Native American weaponry

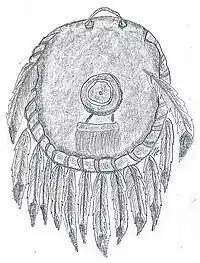
Medicine shield

English soldier and explorer Jonathan Carver described another striking weapon, the name of which he did not give, that, he said, was unique to the inhabitants of the Great Plains:Having great plenty of horses, they always attack their enemies on horseback, and encumber themselves with no other weapon, than a stone of a middling size, curiously wrought, which they fasten by a string, about a yard and half long, to their right arms, a little above the elbow. These stones they conveniently carry in their hands till they reach their enemies, and then swinging them with great dexterity, as they ride full speed, never fail of doing execution.